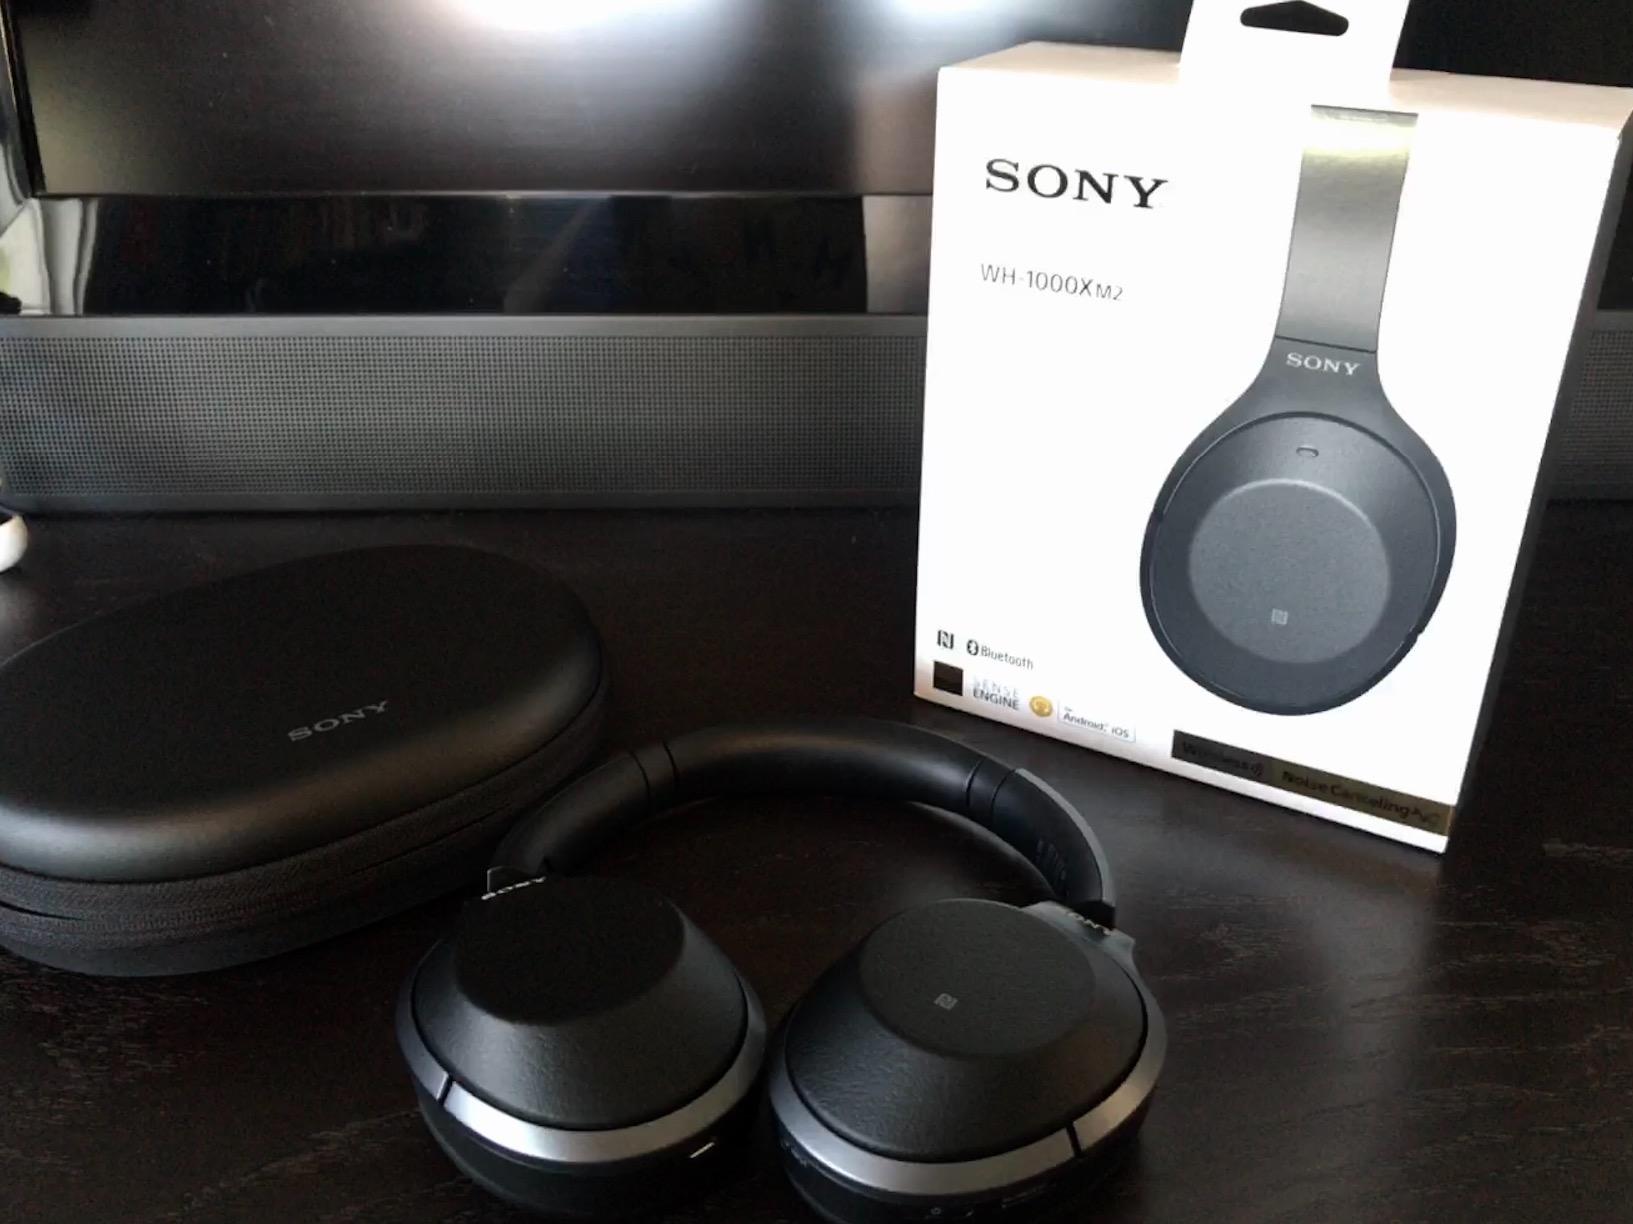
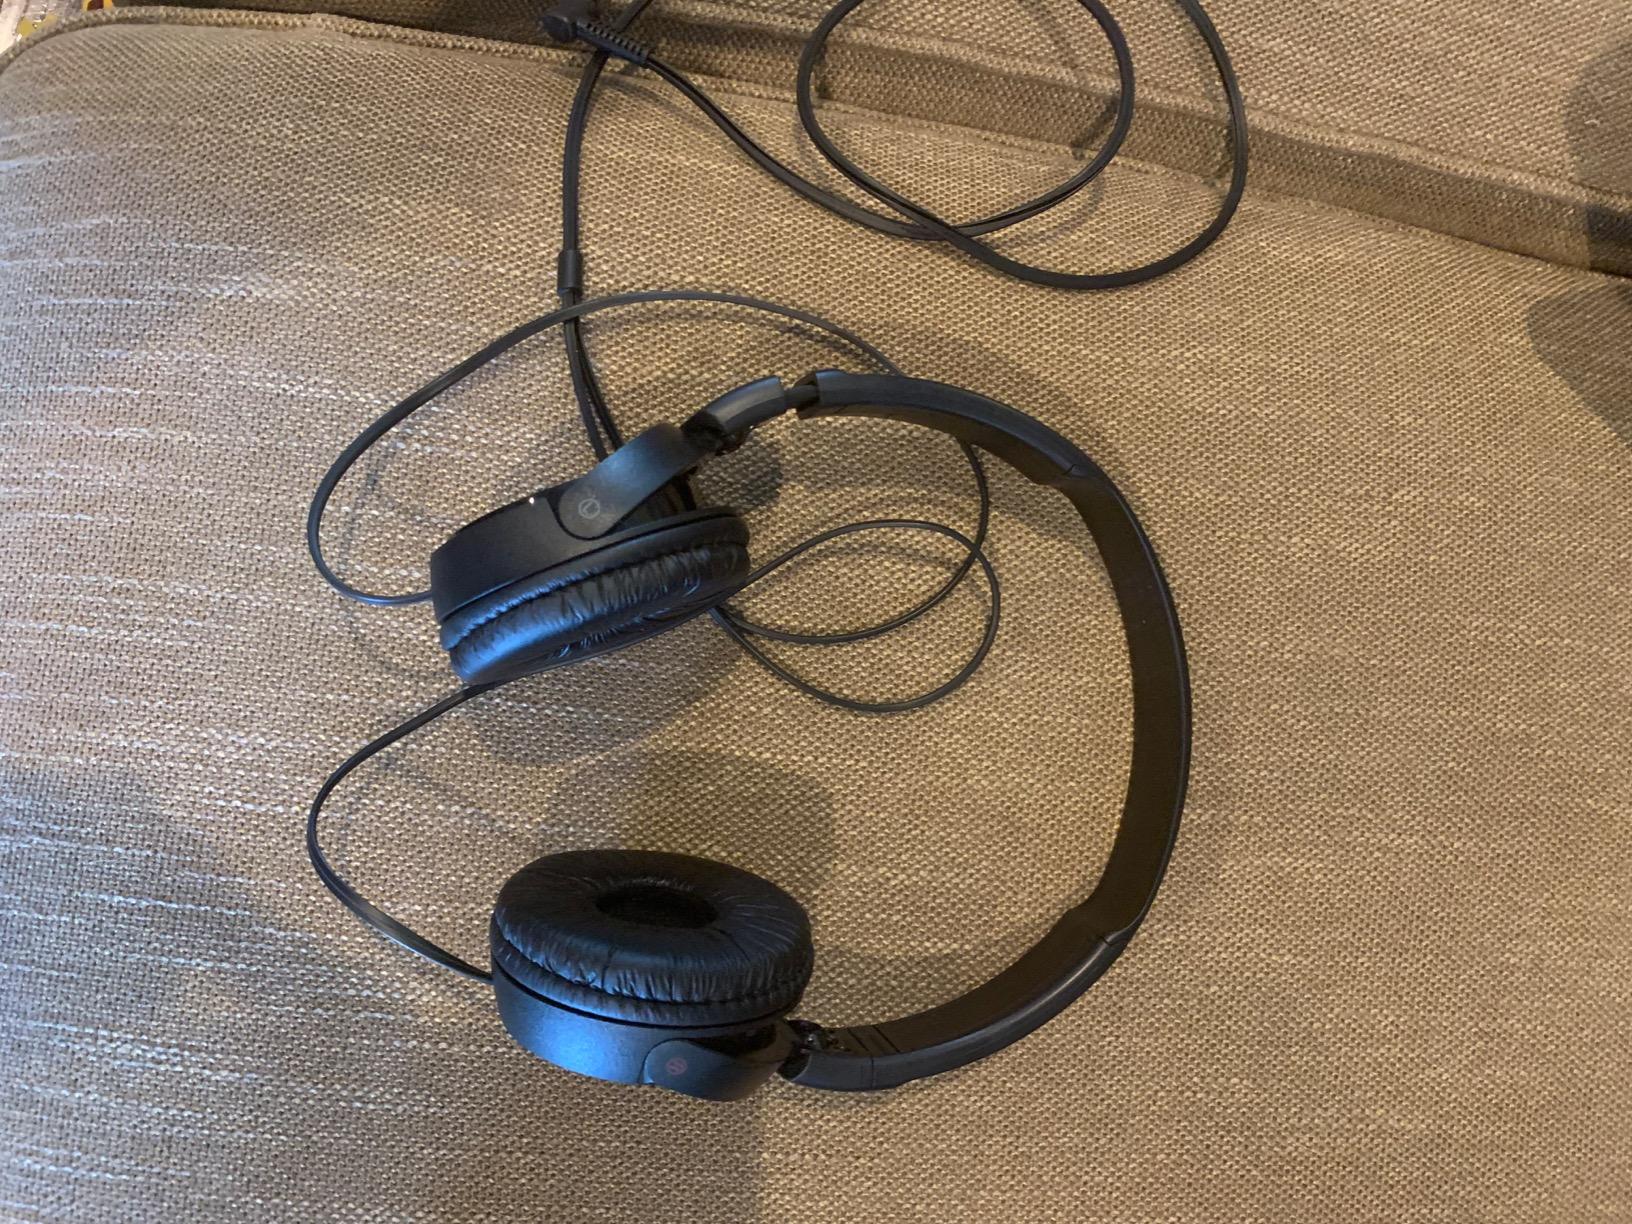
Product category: headphones
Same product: no